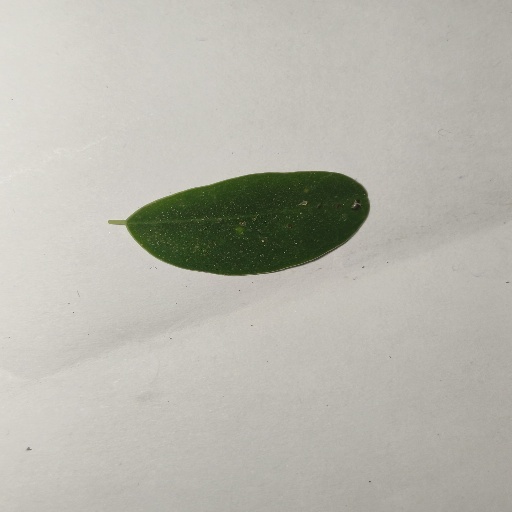
Species: Sojina
Leaf condition: Healthy Leaf